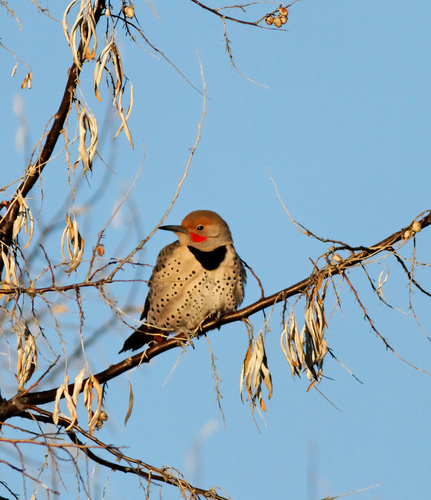
the bird has sharp pointed beak, with grayish yellow crown, white throat, and black and white belly.
this bird has a long bill, a rounded and spotted belly, and a red cheek patcha mostly brown bird with a black throat and red cheek patches.
this bird has a small head and has a brown crown with a long bill.
this bird has a speckled belly and breast, black neck, red cheek patch, and pointy bill.
this bird has wings that are brown and has a white bellya bird with a black bill, red cheek patch and black and white spotted breast.
this bird has one red splotch under each eye and a white belly with dark brown spots on it.
this bird has a bright red cheek and a dark brown crown colorthe bird has black spots on top of a white coloring on the throat, belly, and breast, with a red marking on the throat.
Species: Northern Flicker